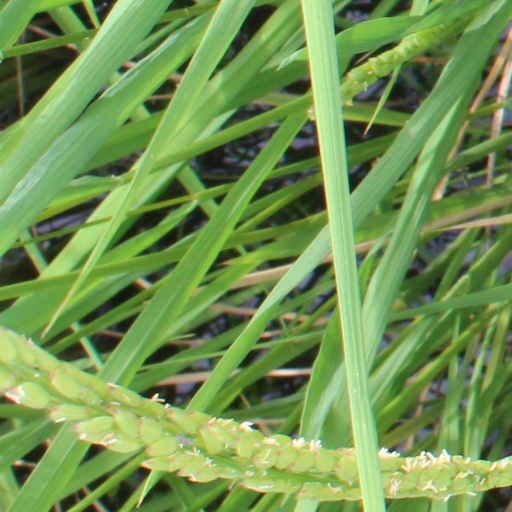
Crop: rice